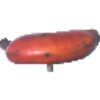
Label: red_banana